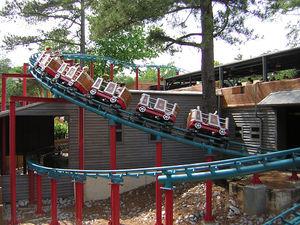
Wile E. Coyote Canyon Blaster, montagnes russes pour enfants à Six Flags Over Georgia, États-Unis d' Amérique.
Six Flags Over Georgia est un parc d'attractions de la société Six Flags, situé à Austell près d'Atlanta en Géorgie. C'est le second parc de la chaîne Six Flags, ouvert en 1967, après celui du Texas ouvert en 1961.
Earth Explorer